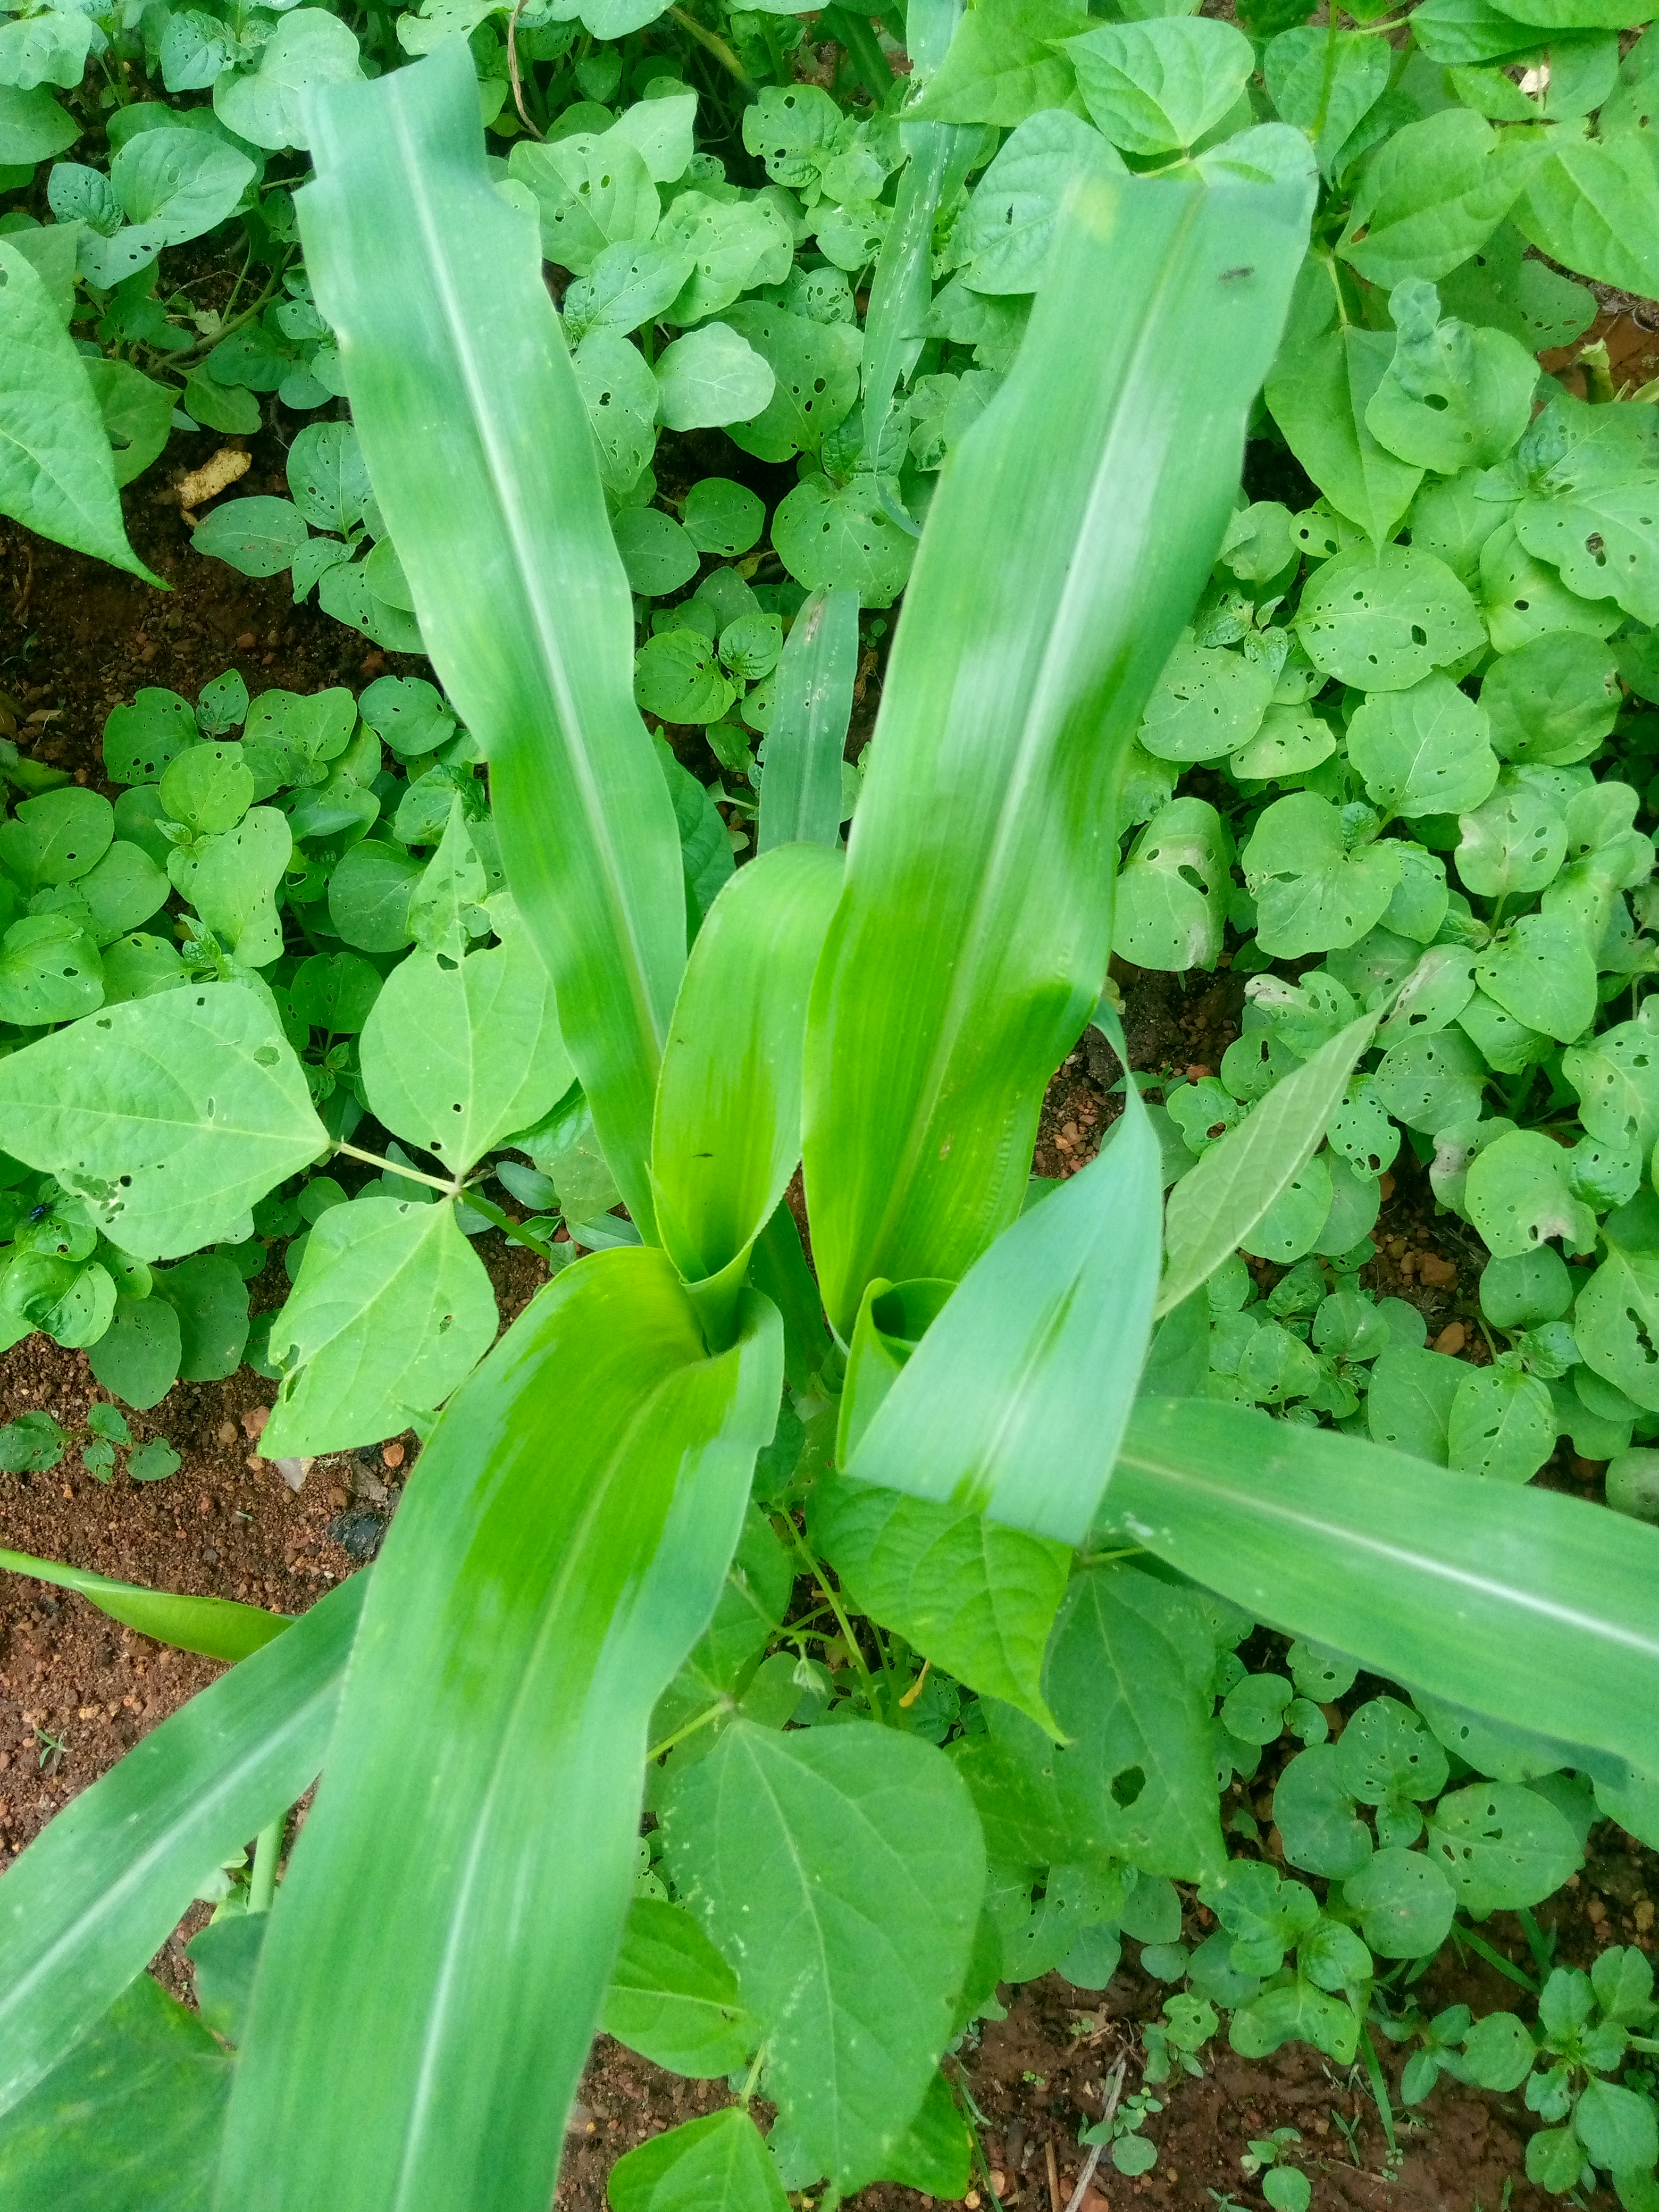
Label: spodoptera_frugiperda